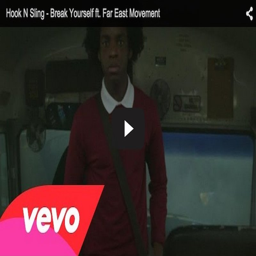
you 've never been on a bus like this .